Liza Vorfi

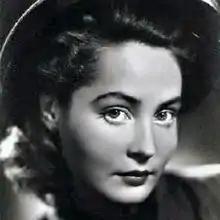

Liza Vorfi (29 November 1924 – 29 January 2011) was an Albanian actress. She played in movies and theaters in supporting role as well as Countess Dizeta in "The Return of the Dead Army."